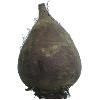
Label: beetroot